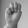
ASL letter: M